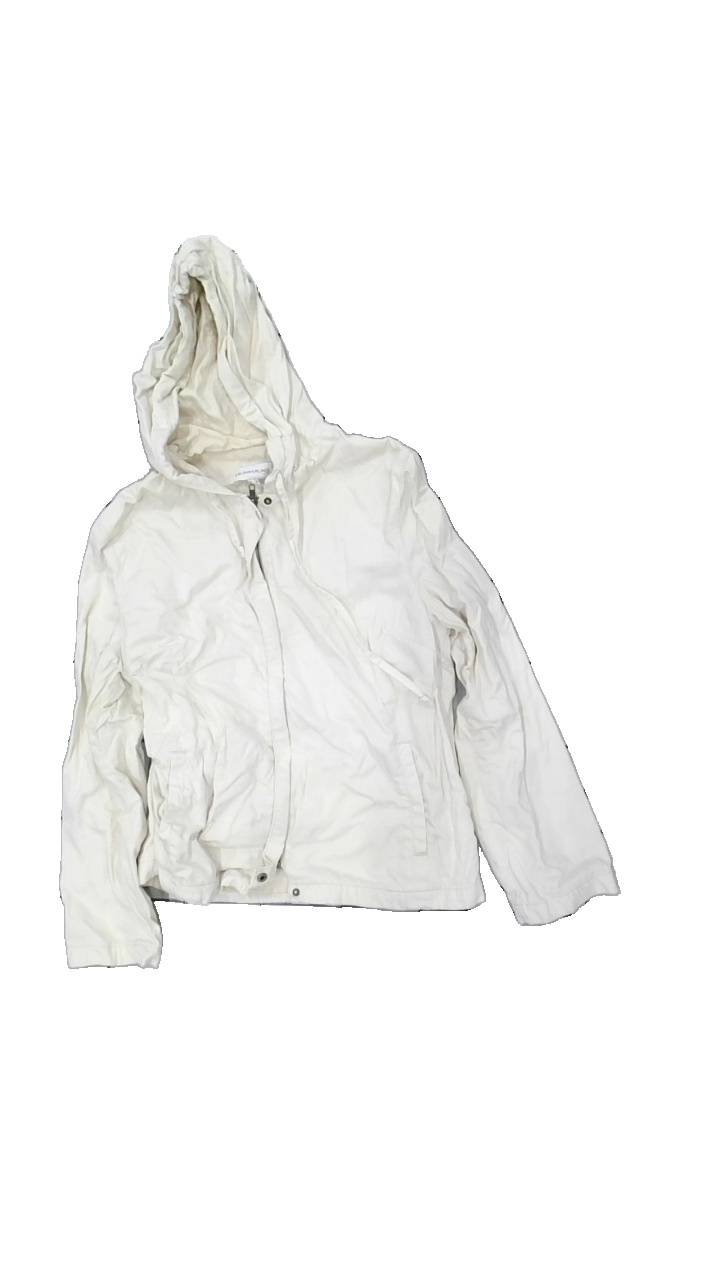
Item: Jacket (Ladies)
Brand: Lindex
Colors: Beige
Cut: Regular
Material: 100% cott
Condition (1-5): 3
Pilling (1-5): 5
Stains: Major
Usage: Export
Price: <50